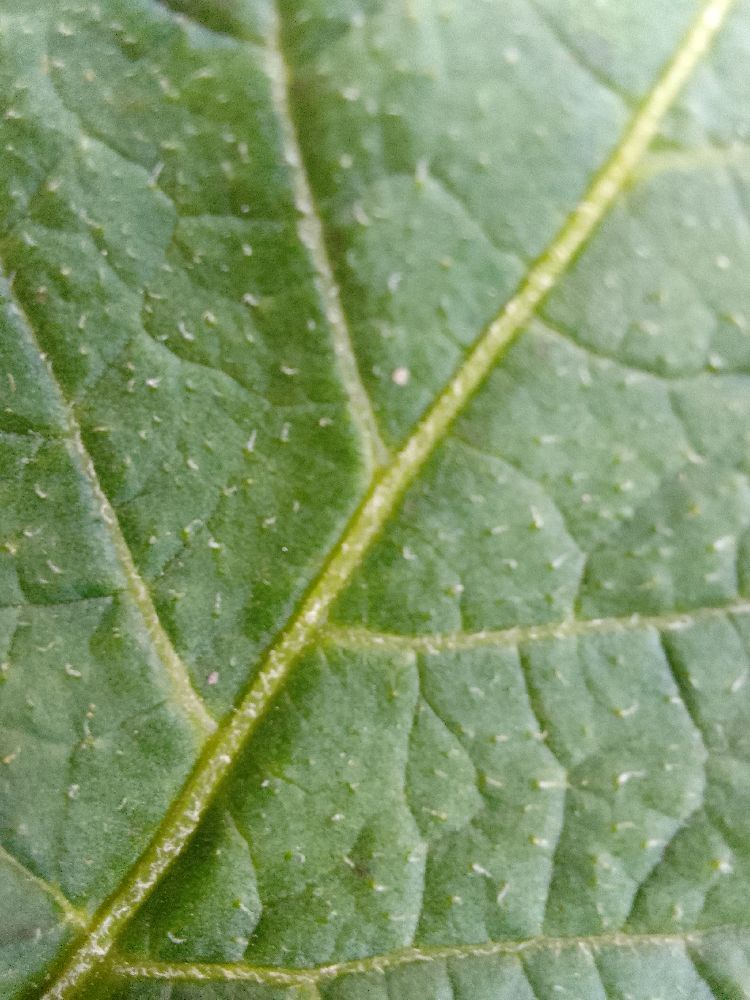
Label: Healthy